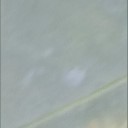
Label: Leaf_rust